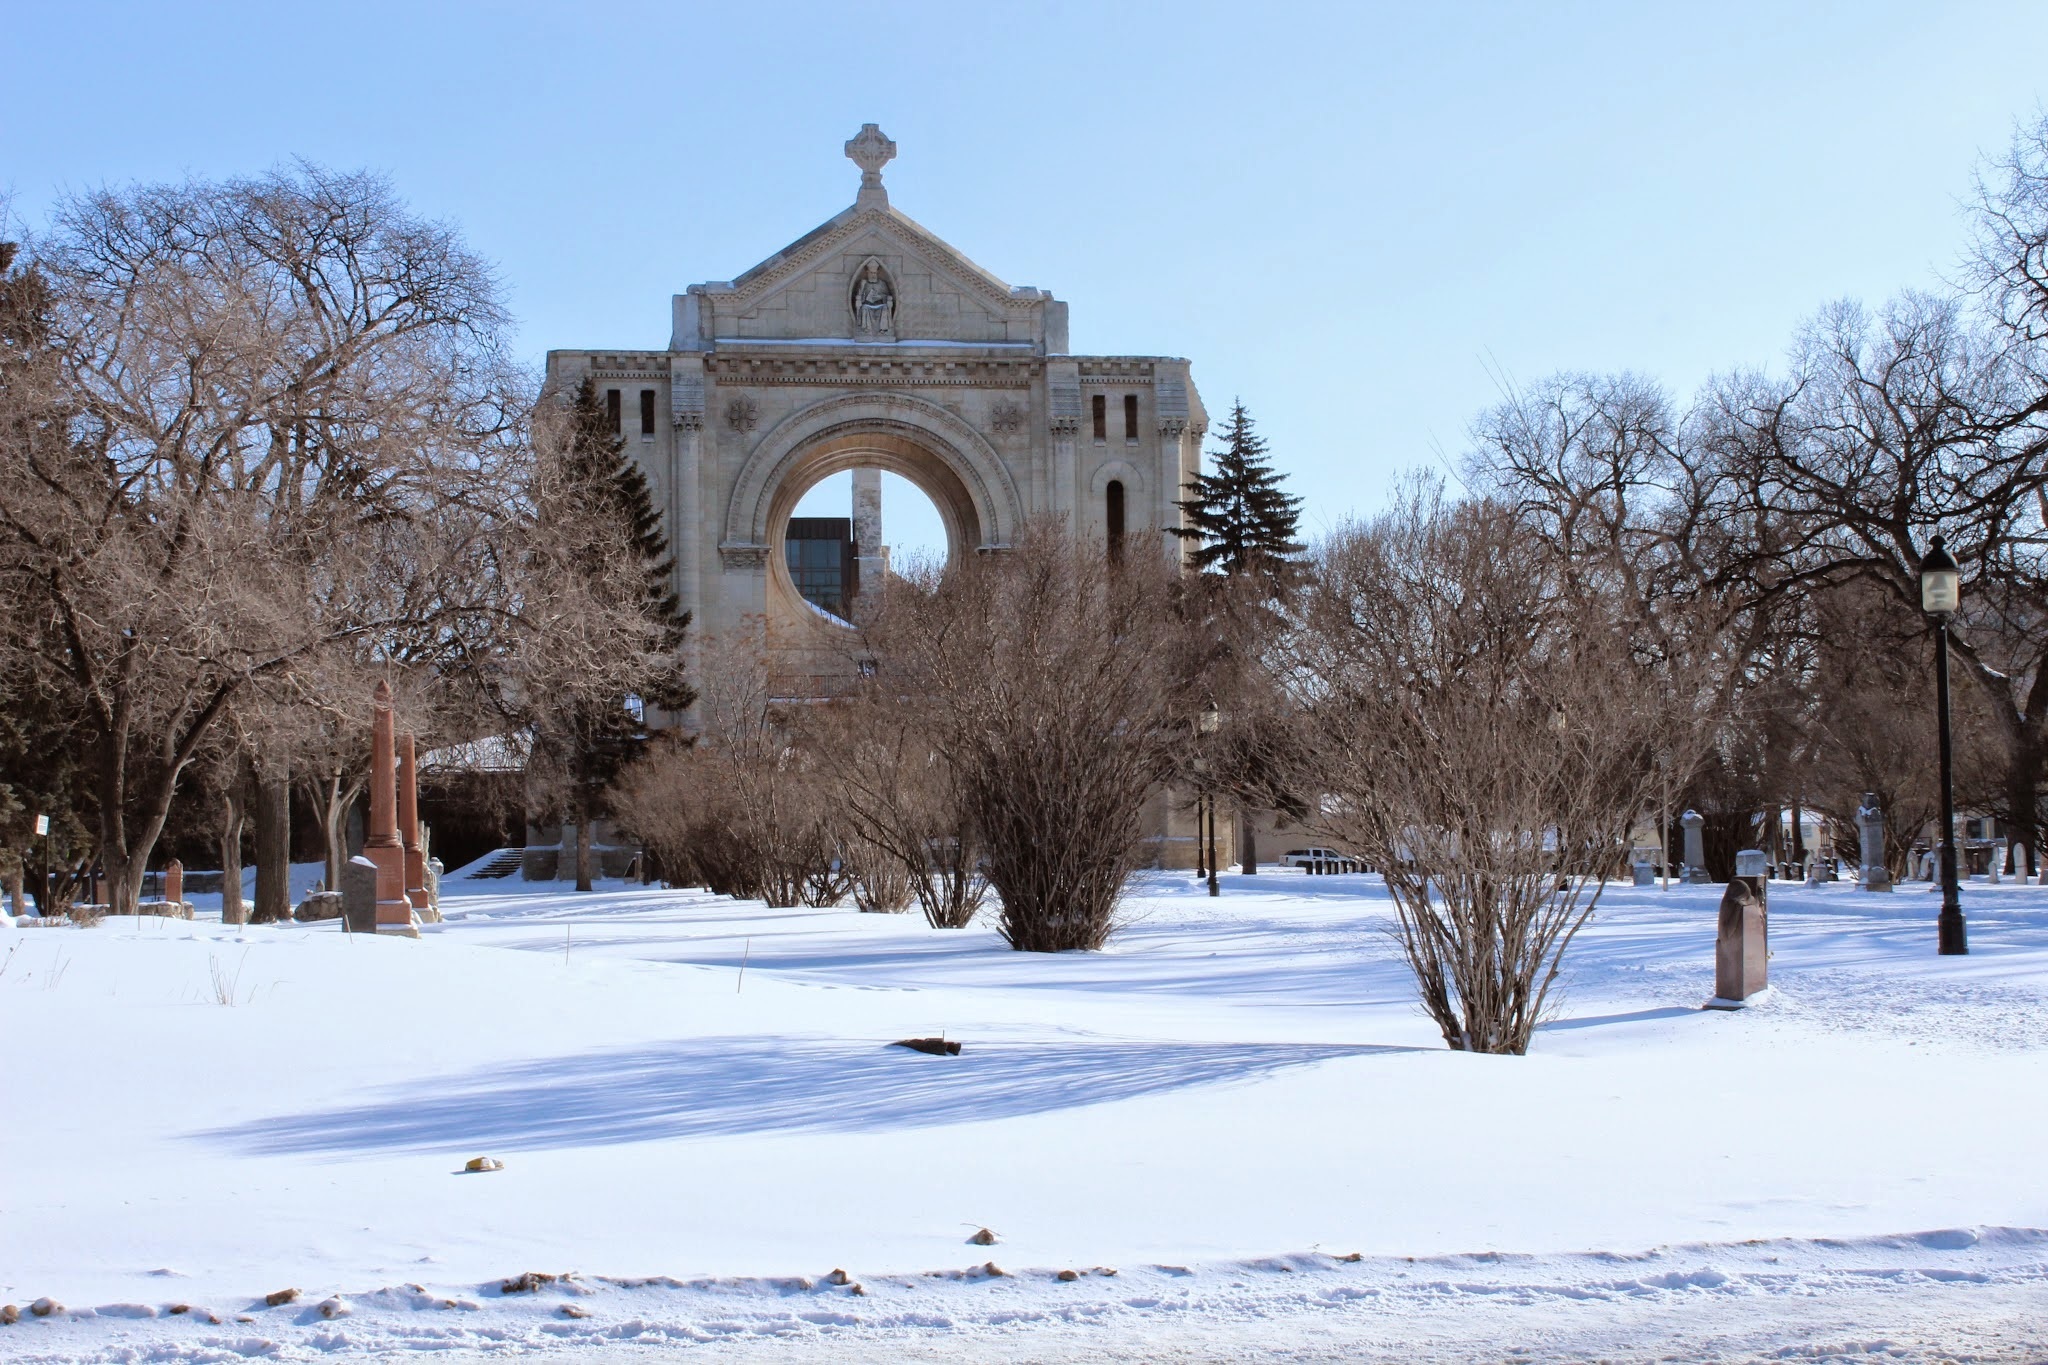
tree, snow, winter, architecture, weather, religion, landmark, church, cathedral, historic, season, canada, ruins, winnipeg, christianity, manitoba, st boniface cathedral